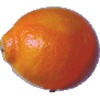
Label: Tangelo 1